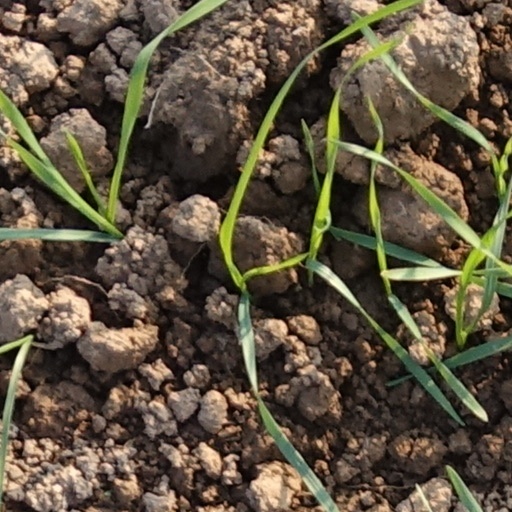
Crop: wheat